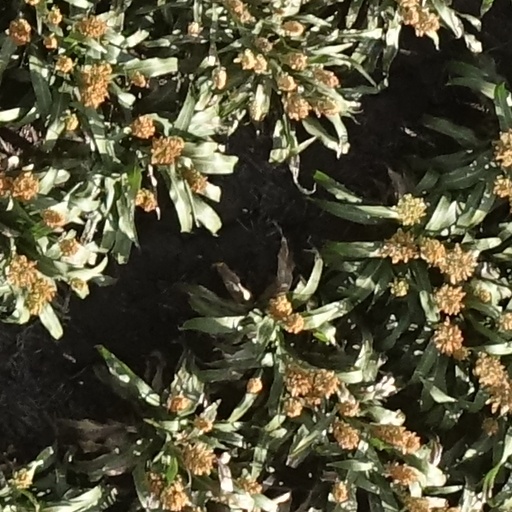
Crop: sorghum